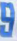
Number: 9